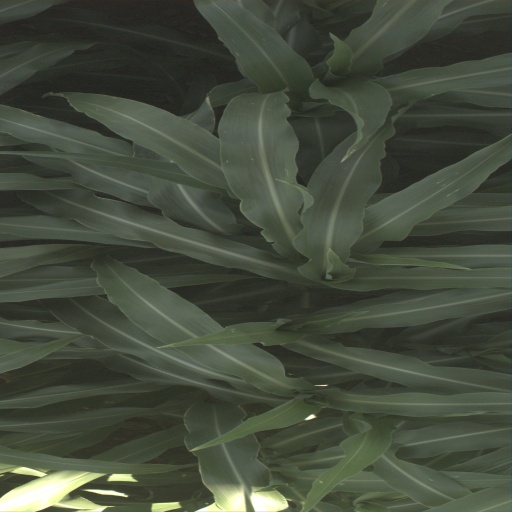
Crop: sorghum